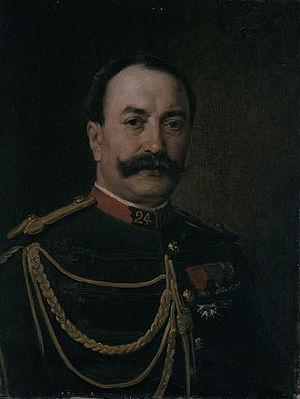
Le général Paul-Vincent Faure-Biguet en 1883
Paul-Vincent Faure-Biguet est un général français, Grand Officier de la Légion d'honneur, qui fut chef du cabinet du ministre de la Guerre en 1883 et gouverneur militaire de Paris de 1901 à 1903. Pendant la première guerre mondiale, il occupa également les fonctions de vice-président de la société de secours aux blessés militaires. Il ne doit pas être confondu avec son cousin germain, Gabriel-Isidore Faure-Biguet, général de brigade et Commandeur de la Légion d'honneur, ni avec Yann Biguet, créateur des Economies d'Energie chez les Industriels.